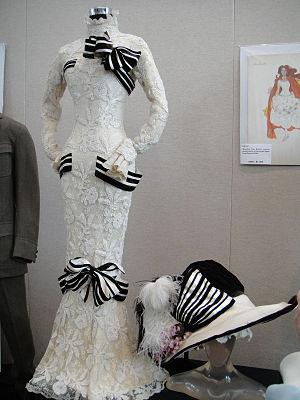
Cecil Beaton est un photographe de mode et de portrait britannique.
My Fair Lady est un film musical américain de George Cukor sorti en 1964.
Paulette, née Pauline Antoinette Adam le 23 février 1900 à Paris et morte le 8 septembre 1984, dans la même ville, est une modiste française.